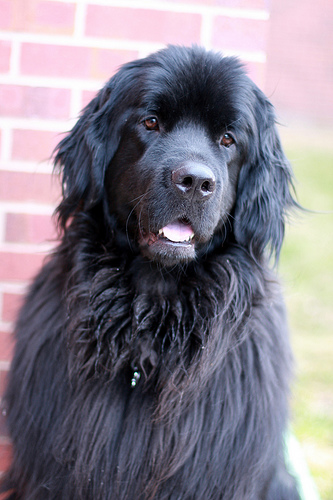
Animal: dog
Breed: newfoundland